Gabrielle Daleman

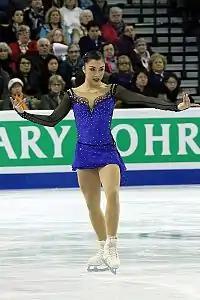
Daleman at the 2016 World Championships

"GP: Grand Prix; CS: Challenger Series; JGP: Junior Grand Prix"